Rath/Heumar

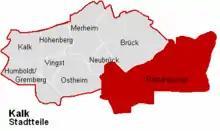
map of Rath/Heumar within Kalk

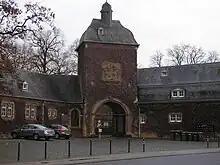
Röttgen estate

Rath/Heumar is a quarter of Cologne, Germany. It is located in the eastern part of the city, in the borough ("Stadtbezirk") of Kalk.